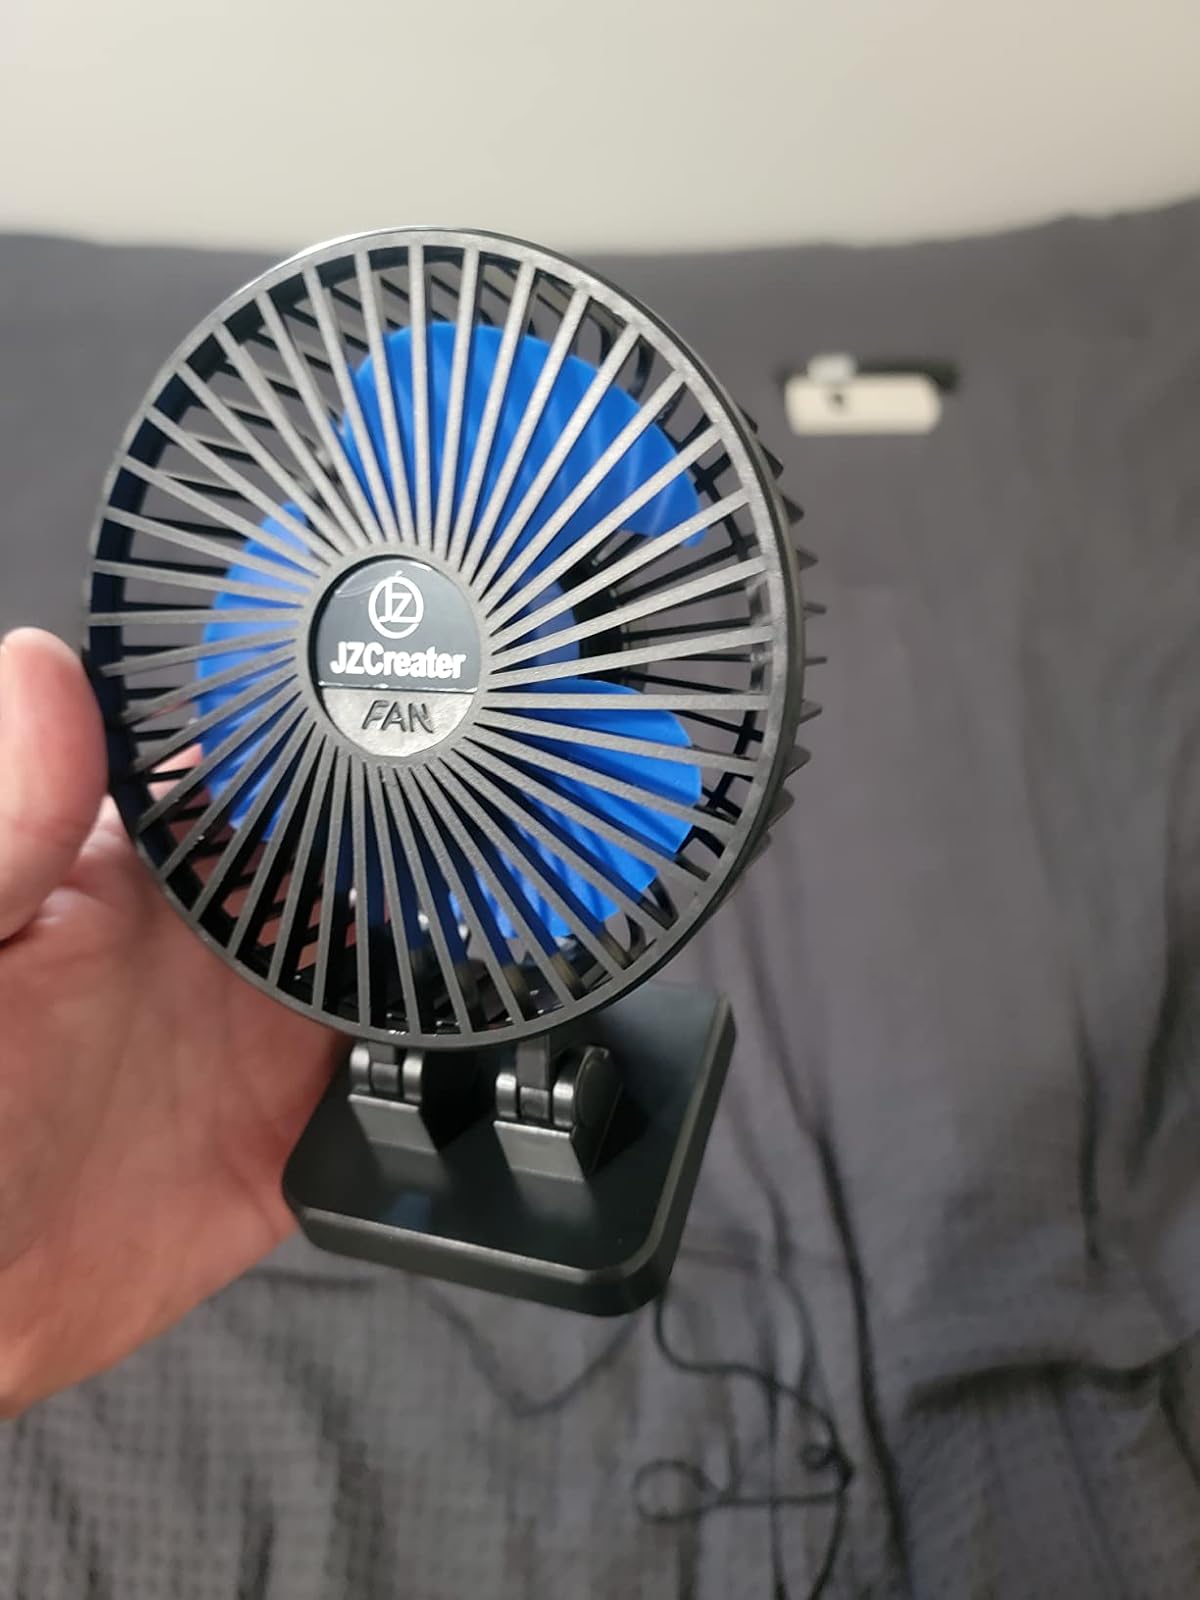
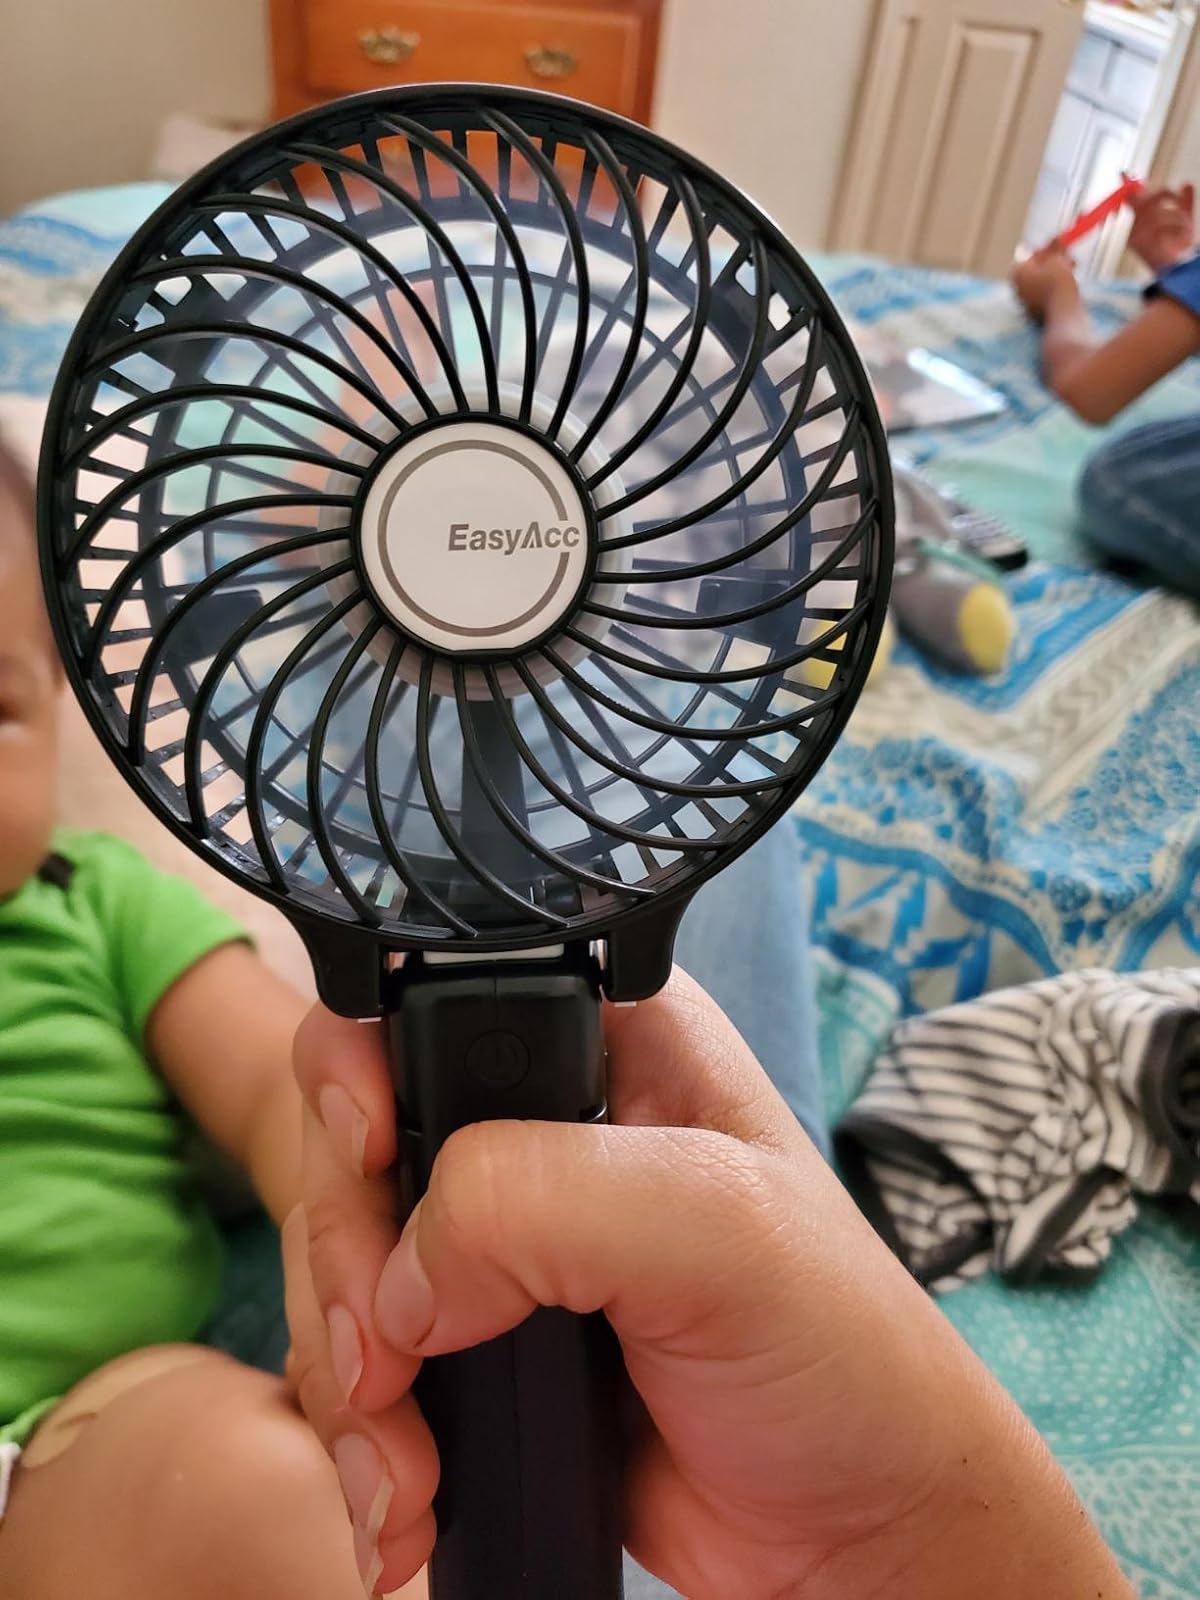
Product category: fan
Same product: no